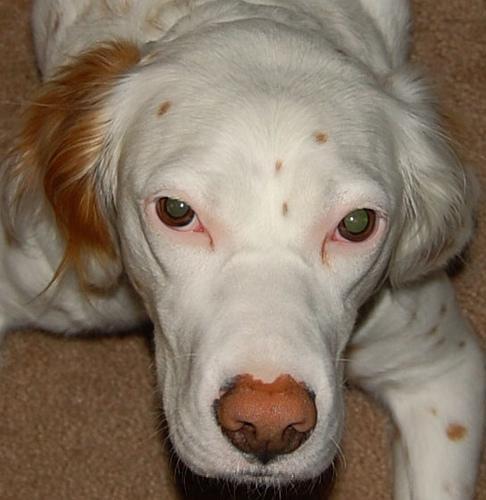
English_setter